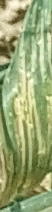
Label: Wheat___Yellow_Rust